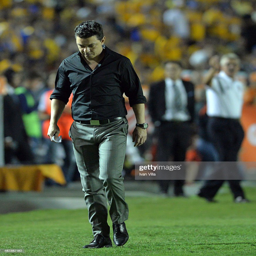
coach looks on during a first leg final match as part .